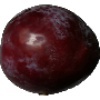
Label: Plum 1